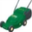
Label: lawn_mower